Le secret du Masque de Fer

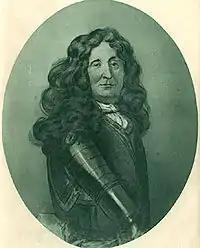
Saint-Mars, prison governor in Pignerol

In the documents at Marcel Pagnol's disposal, the name Eustache Dauger appears for the first time in the letter from Louvois dated 19 July 1669 (i.e. the day after the arrest of the valet Martin) announcing to governor Saint-Mars the due arrival of the prisoner in Pignerol and stipulating that ""he is only a valet"""." After « Martin » the true identity of the prisoner was hidden under another name, but he was still referred to as a valet. The real Eustache Dauger, however, cannot be referred to as a valet.